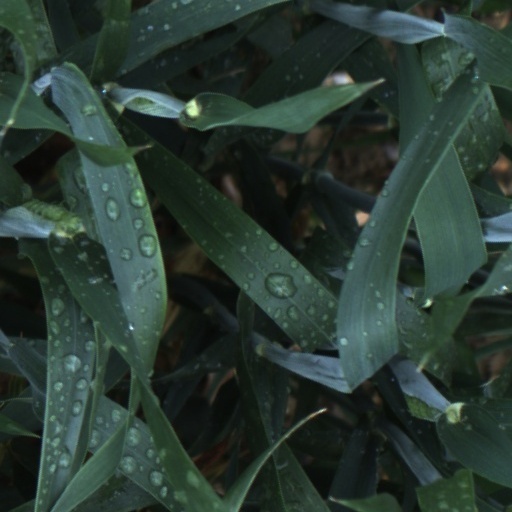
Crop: wheat